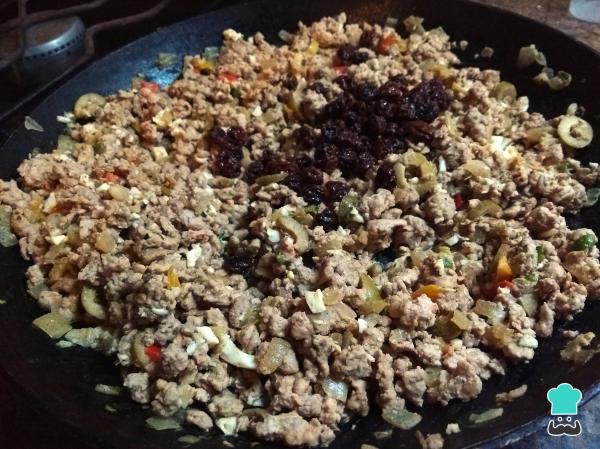
0Añade las pasas de uva en el relleno y reserva mientras se termina de enfriar.